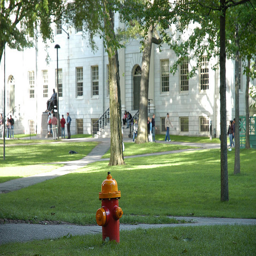
students standing outside of a school building
A red and yellow fire hydrant in the grass across from a white brick building on a college campus.
a fire hydrant in front of people gathered near a building
a fire hydrant on a path near a building
A hydrant sits next to a sidewalk on the grass.